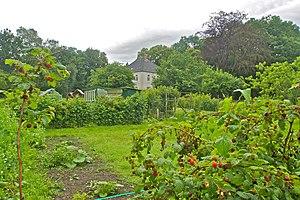
Hambourg (Sinstorf), Allemagne: Jardin de la cure